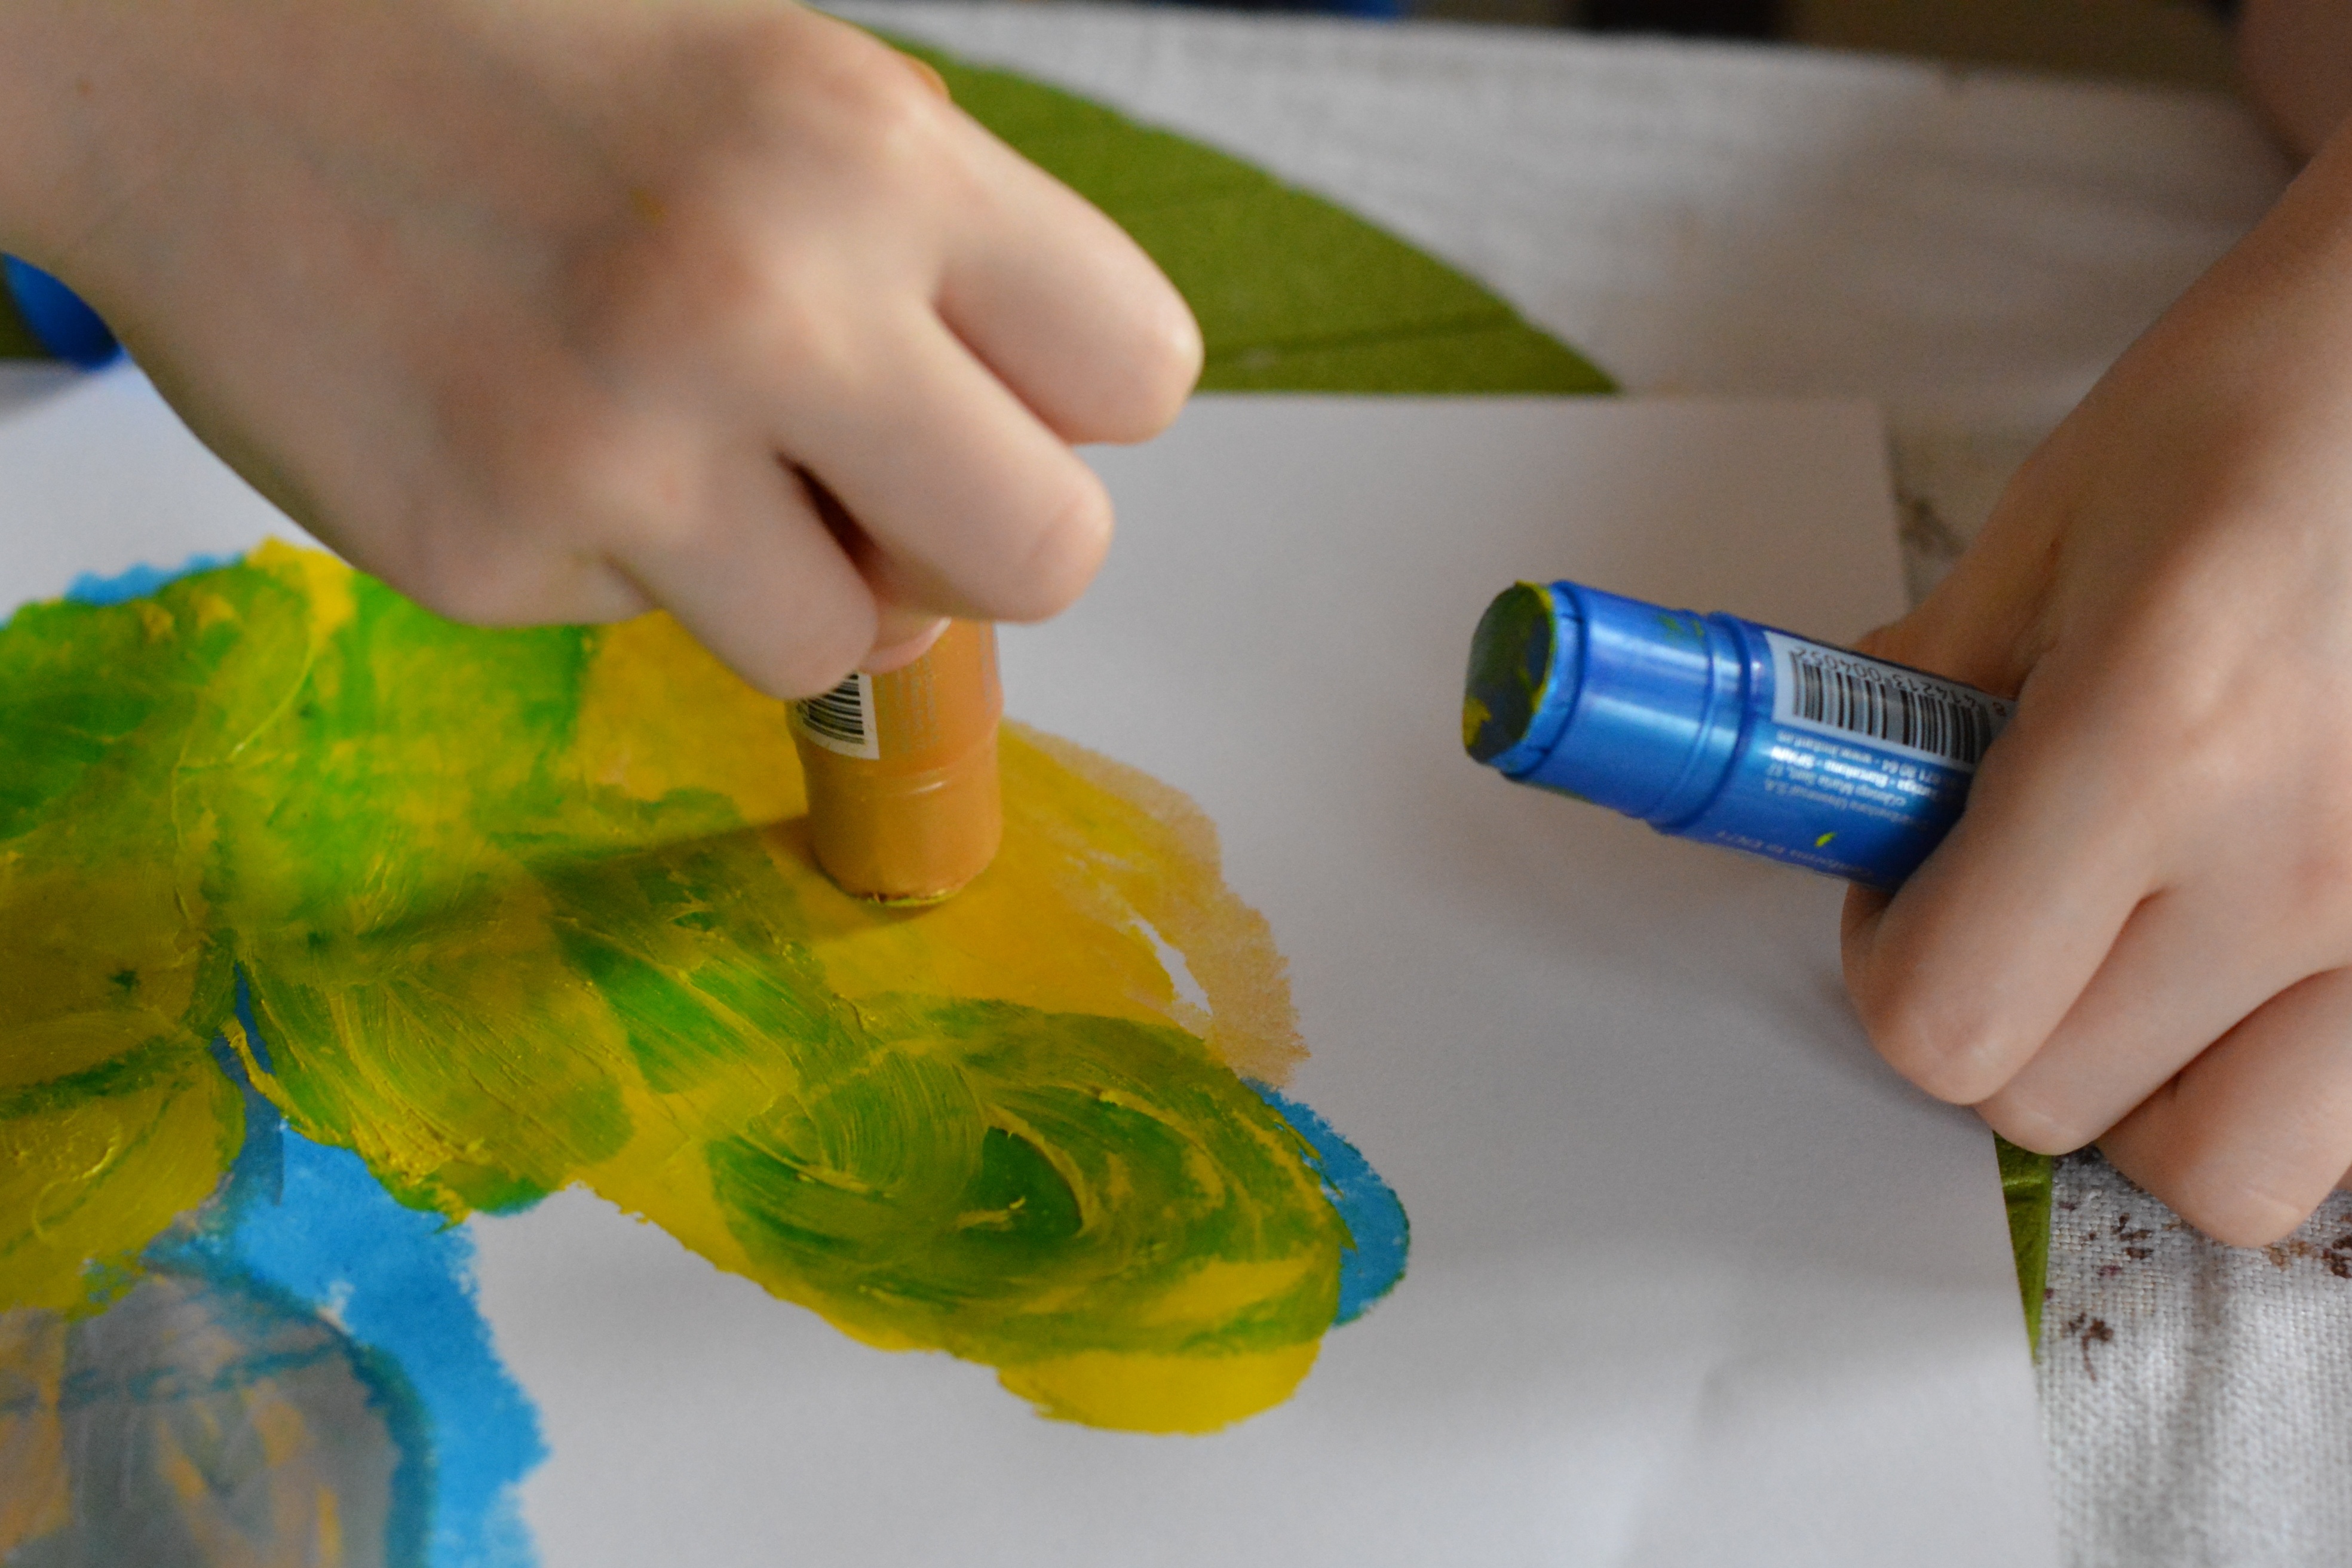
hand, glass, finger, green, color, paint, yellow, material, painting, pin, kindergarten, colored, playcolor